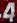
Number: 4